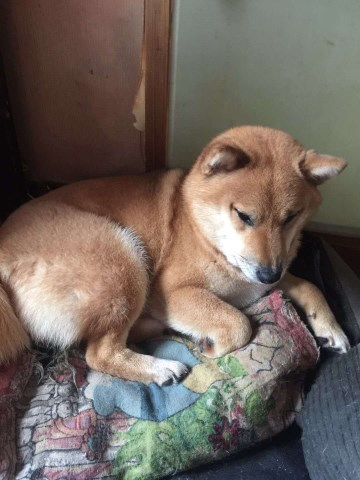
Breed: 1043-n000001-Shiba_Dog